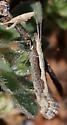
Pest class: diamondback_moth